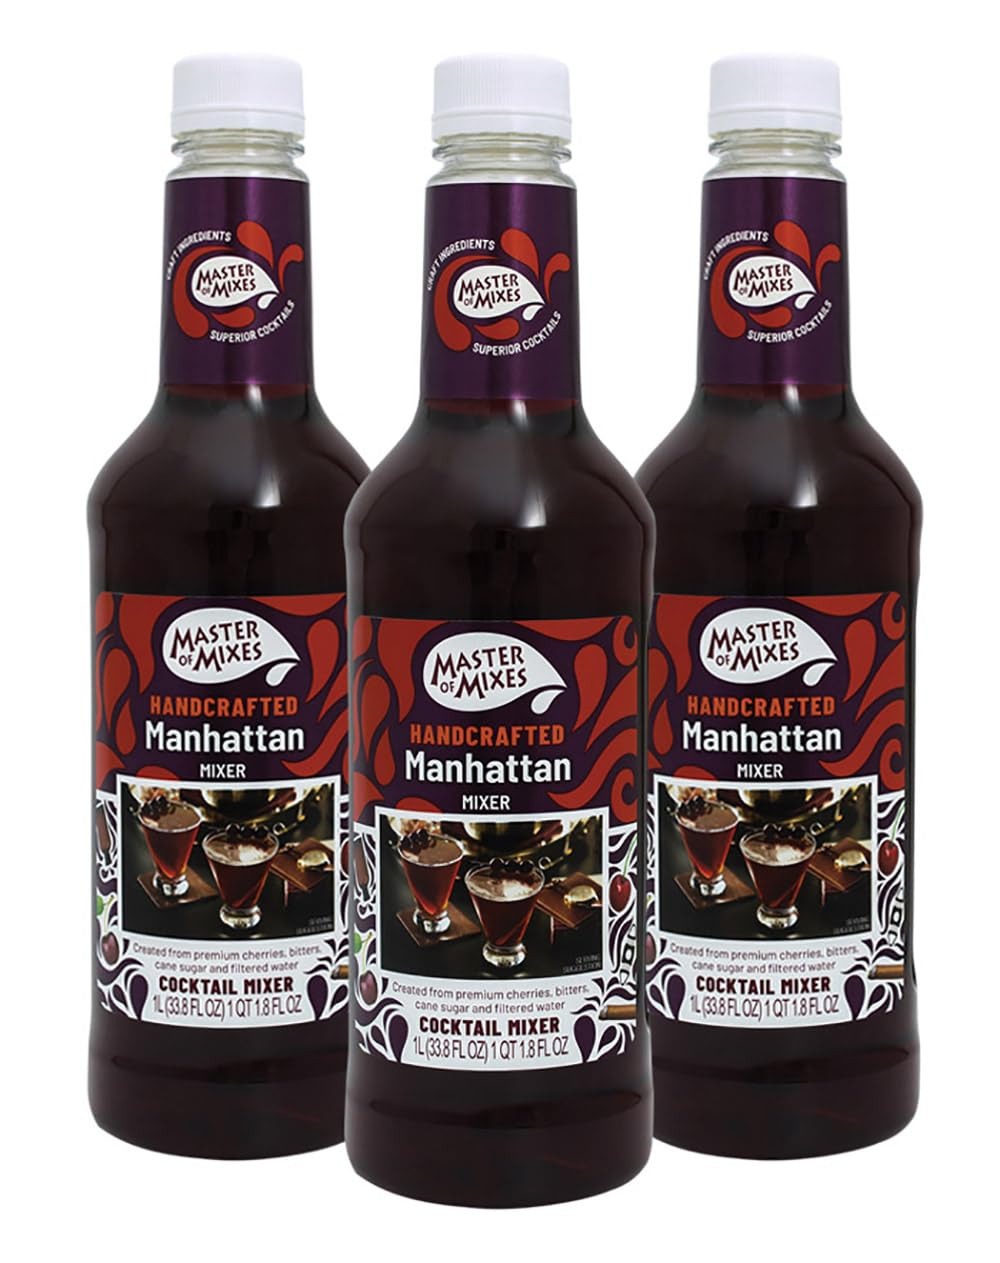
Item Name: Master of Mixes Manhattan Drink Mix, Ready To Use, 1 Liter Bottle (33.8 Fl Oz), Pack of 3
Bullet Point 1: A HOME BARTENDER’S MUST-HAVE: This mixer is a well-balanced concoction of dark cherry juice, essential oils from vermouth and premium aromatic bitters. Notes of tart and sweet vermouth with dark cherry join forces to create the perfect Manhattan mixer.
Bullet Point 2: CLASSIC FLAVOR: Slightly sweet cherry, with vermouth notes and hints of bitters. Made with 6% cherry and bitters.
Bullet Point 3: INSPIRING COCKTAILS: Master of Mixes Cocktail Mixers make the world’s most popular cocktails using only the finest ingredients. Simply add a spirit for a traditional cocktail, or get creative with a new recipe.
Bullet Point 4: PERFECTLY PACKAGED: 3-pack of 1L bottle (33.8 fl oz) comes boxed for safe shipping
Product Description: Master of Mixes Manhattan Drink Mix delivers sweet and tart vermouth notes with hints of orange, clove and thyme that will compliment your favorite bourbon and brandy. This unique concoction of dark cherry juice, essential oils from vermouth and premium aromatic bitters will stand up to scratch – every time.<br><br>Simply combine 3 oz. of premium bourbon with 2 oz. of Master of Mixes Manhattan mix over ice in a glass. Stir and garnish with a cherry.<br><br>Includes a 3-pack of 1 liter (33.8 fl oz.) bottles of Master of Mixes Manhattan Drink Mix.
Value: 101.4
Unit: Fl Oz

Price: 29.98